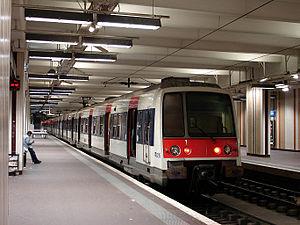
Automotrice Z 8100 (MI 79) à la gare de Paris-Nord, France.
La ligne B du RER d'Île-de-France, plus souvent simplement nommée RER B, est une ligne du réseau express régional d'Île-de-France qui traverse l'agglomération parisienne selon un axe nord-est / sud-ouest, avec deux embranchements. Elle relie Aéroport Charles-de-Gaulle 2 TGV et Mitry - Claye au nord-est à Robinson et à Saint-Rémy-lès-Chevreuse au sud, en passant par le cœur de Paris. À l'origine se trouvait la ligne de Sceaux, inaugurée au milieu du XIXᵉ siècle et qui par prolongements successifs, reliait la gare du Luxembourg à Saint-Rémy-lès-Chevreuse.